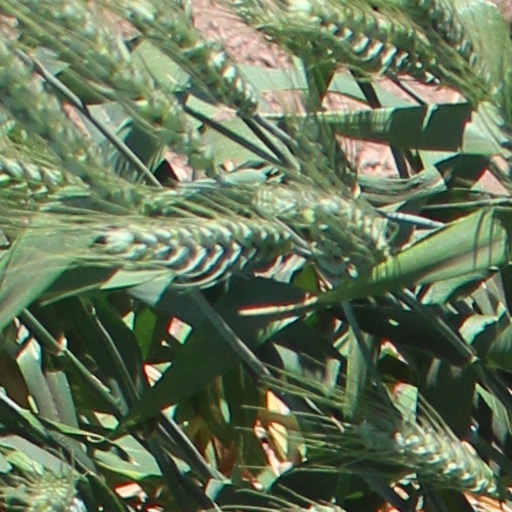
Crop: wheat